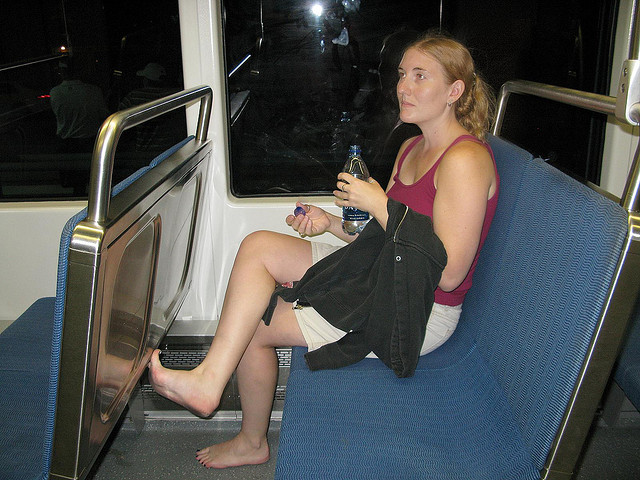
The cute white woman sits alone on the bus.

a woman drinks some water while sitting on a bus

A woman sitting on a seat on a bus with no shoes drinking water.

A woman sitting on a bus bare foot and drinking a bottled water.